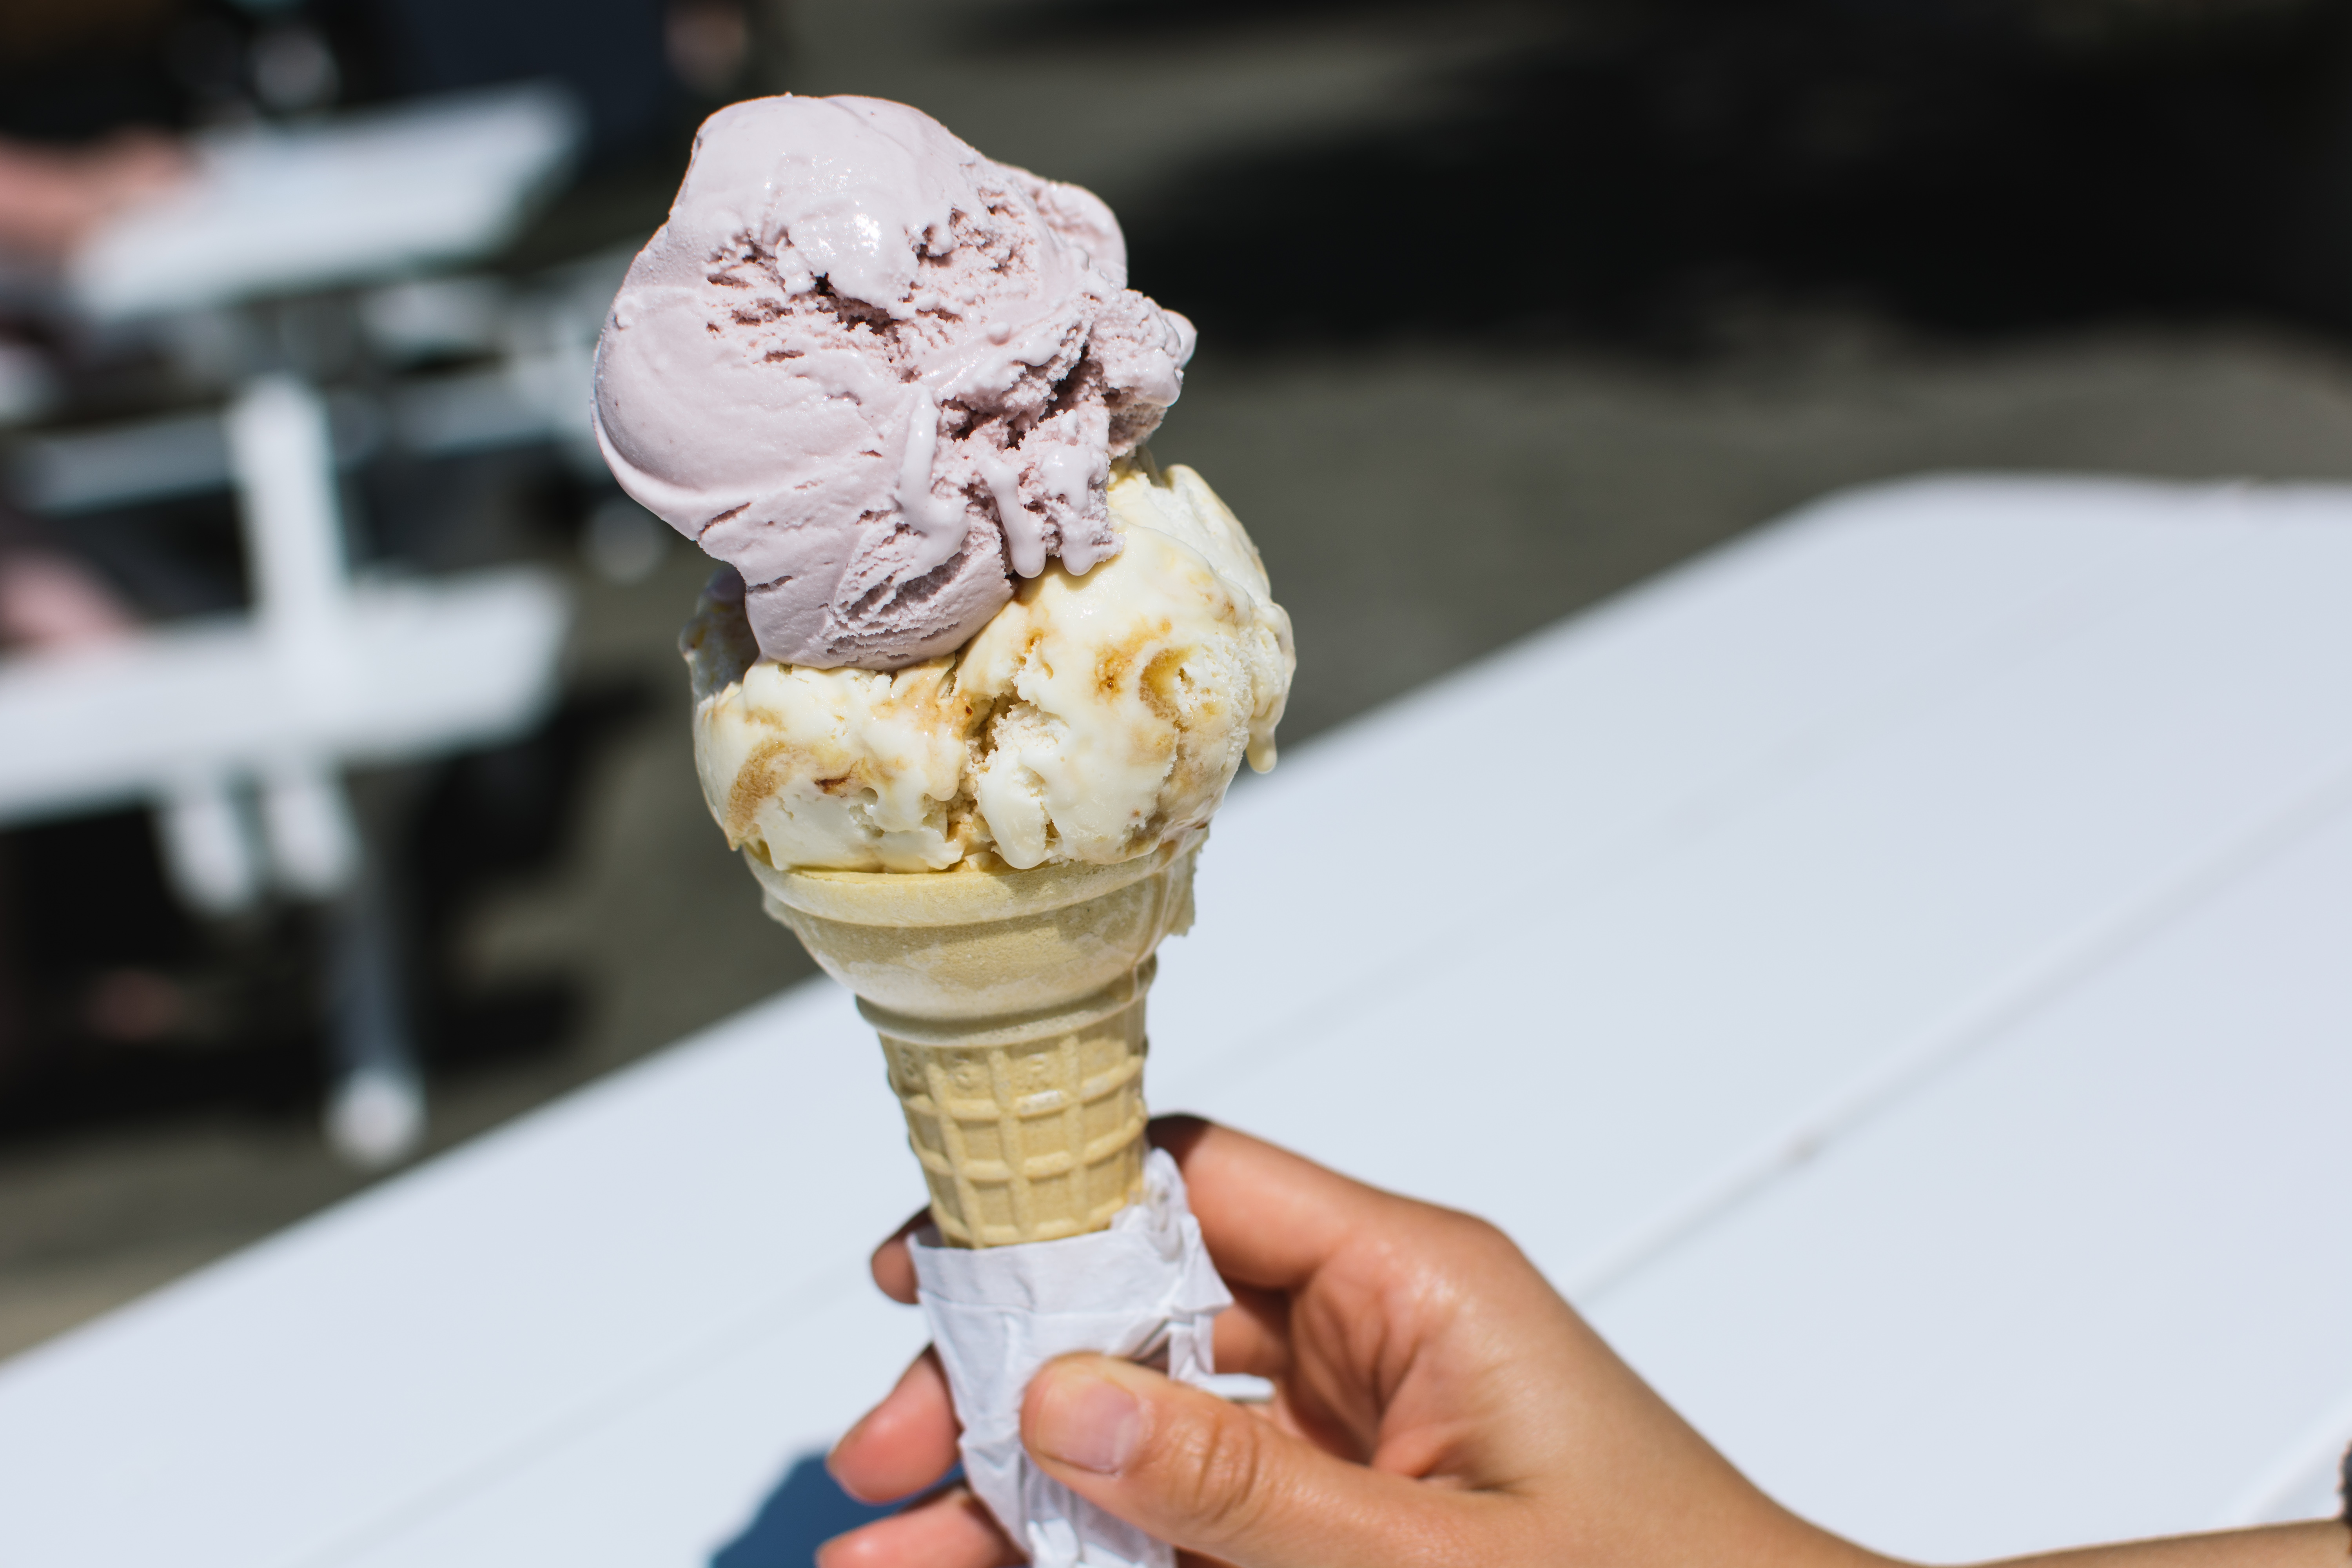
gelato, ice cream, frozen dessert, ice cream cone, dondurma, food, dessert, sorbetes, dairy, Soft Serve Ice Creams, cuisine, cream, dish, ingredient